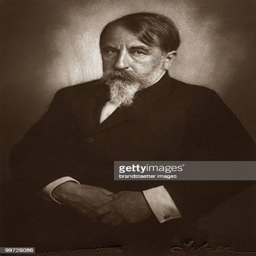
portrait of the writer and dramatist